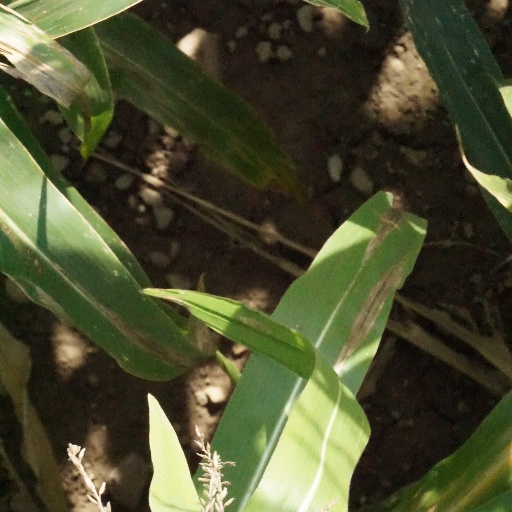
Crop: maize; corn